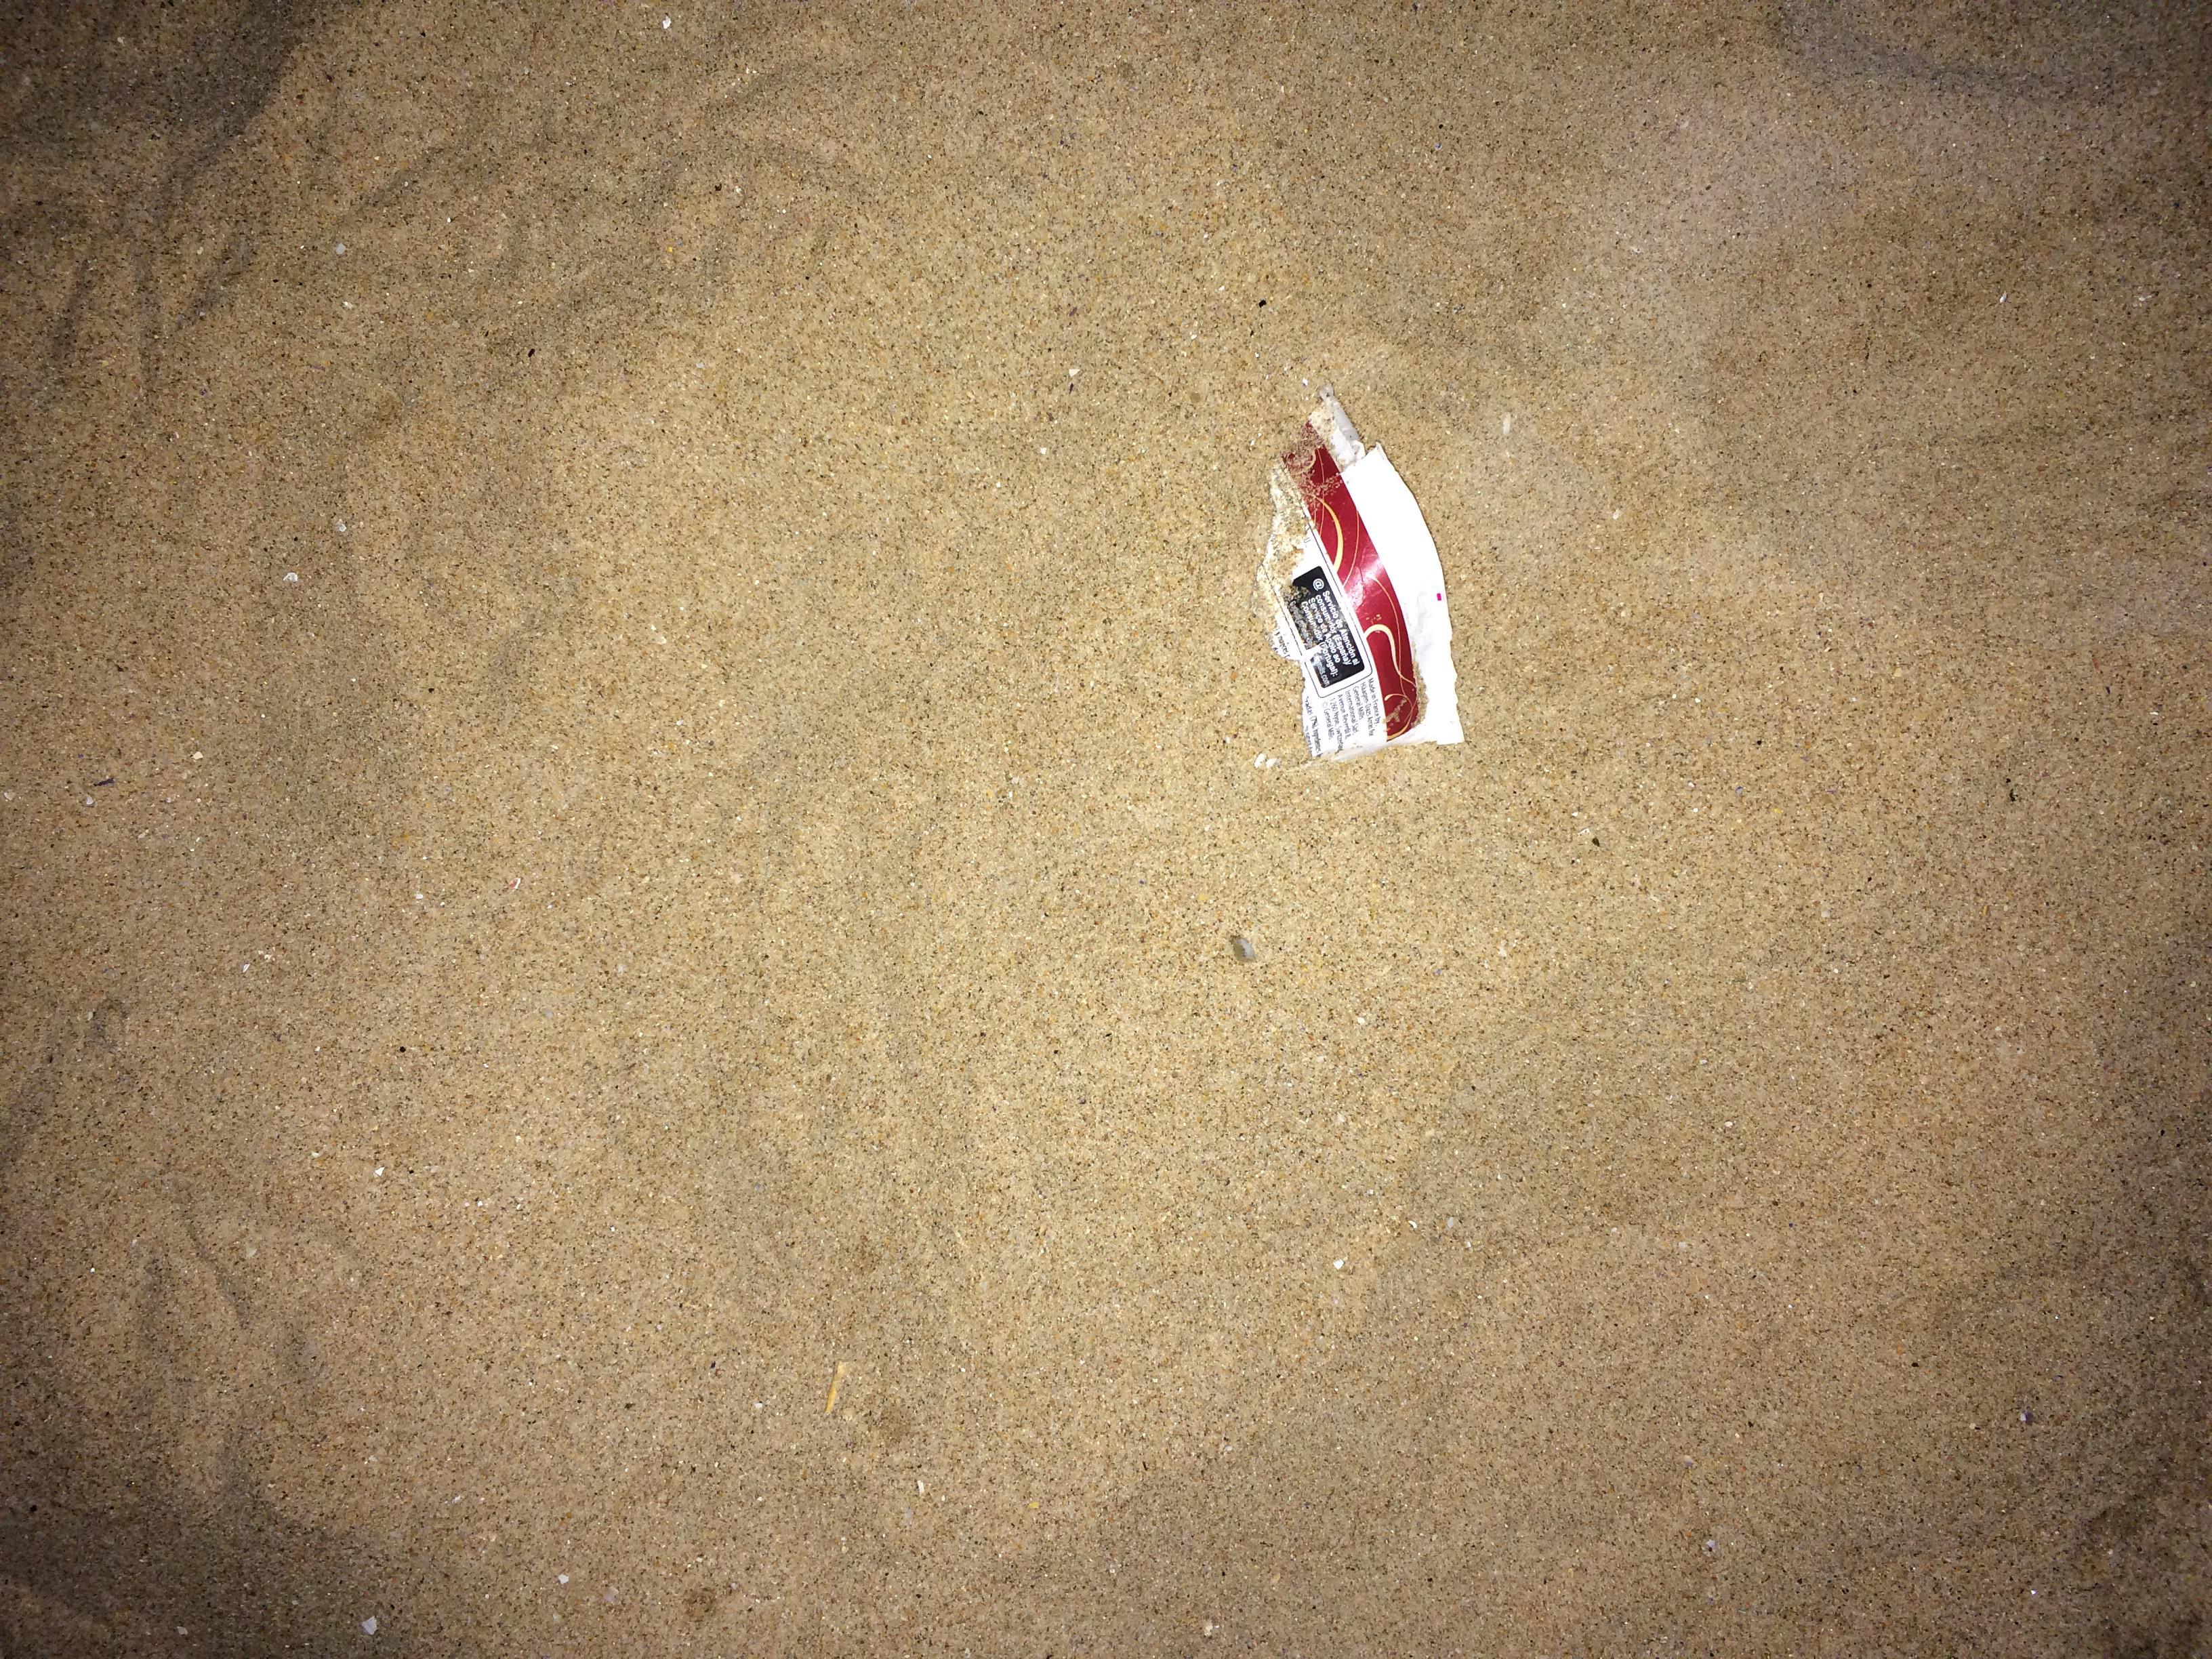
Object: Other carton (Carton)